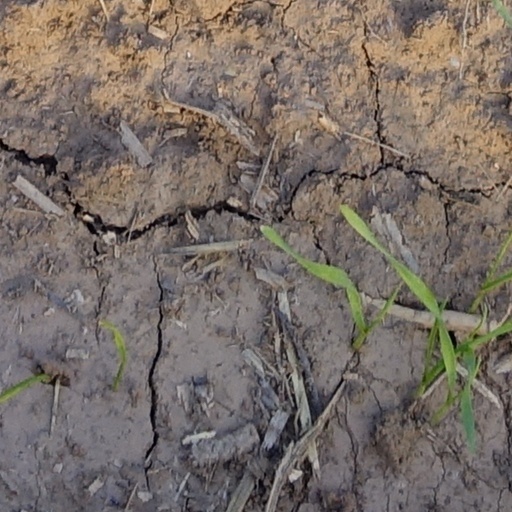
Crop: wheat